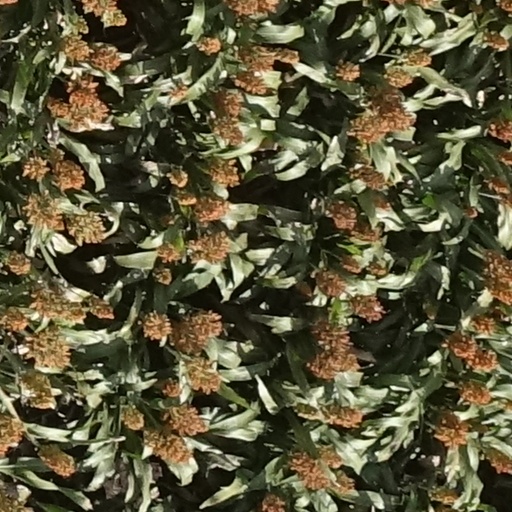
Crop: sorghum